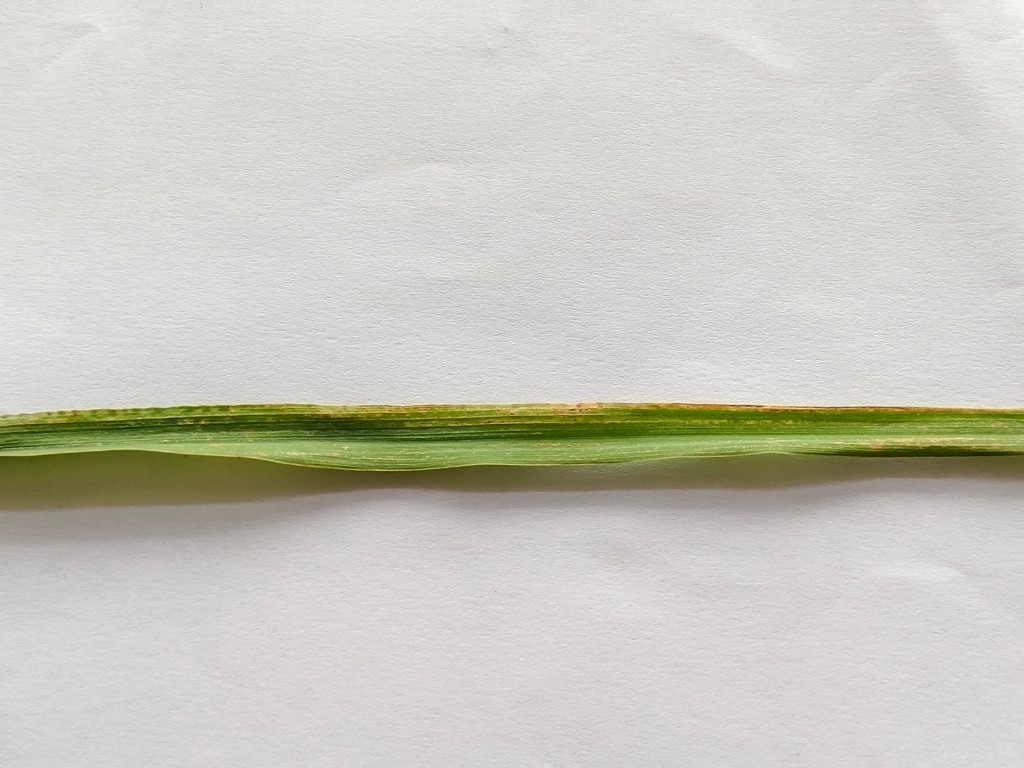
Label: Unhealthy